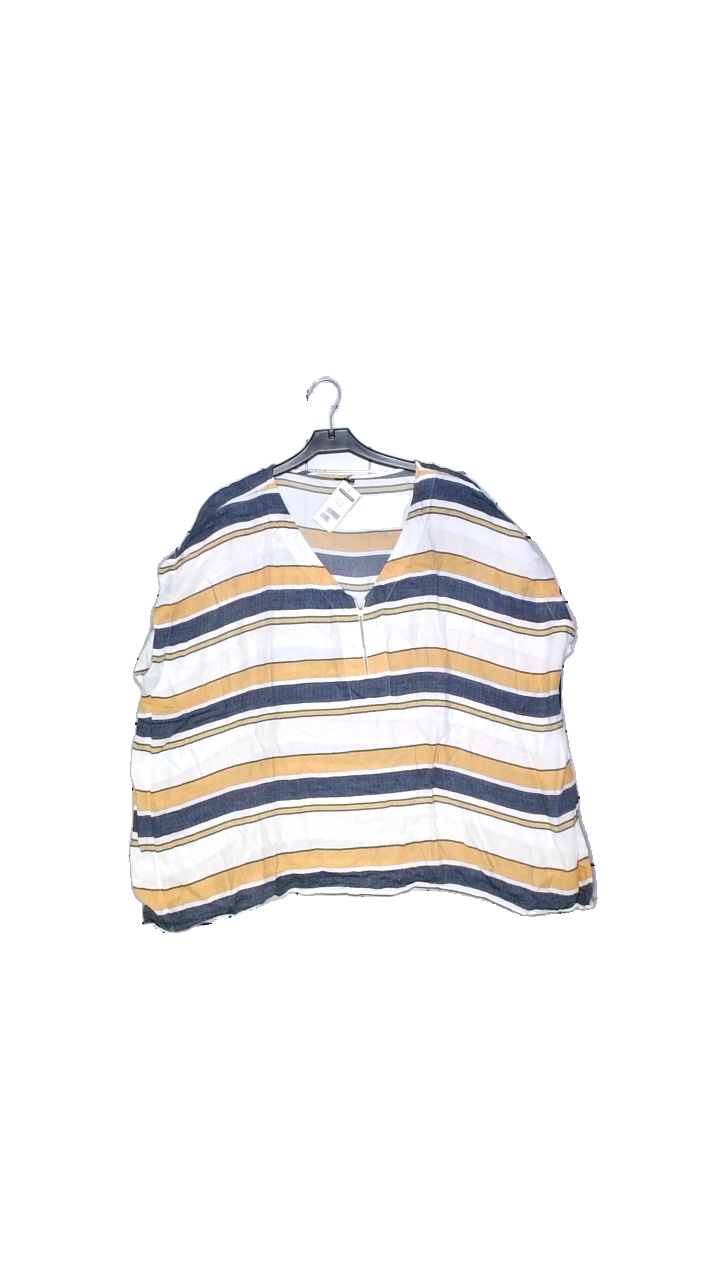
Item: Blouse (Ladies)
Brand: Missing
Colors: Multicolor, Yellow, Grey
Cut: Loose
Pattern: Striped
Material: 100% viscose
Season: Summer
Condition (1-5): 3
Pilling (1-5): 3
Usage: Reuse
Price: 50-100